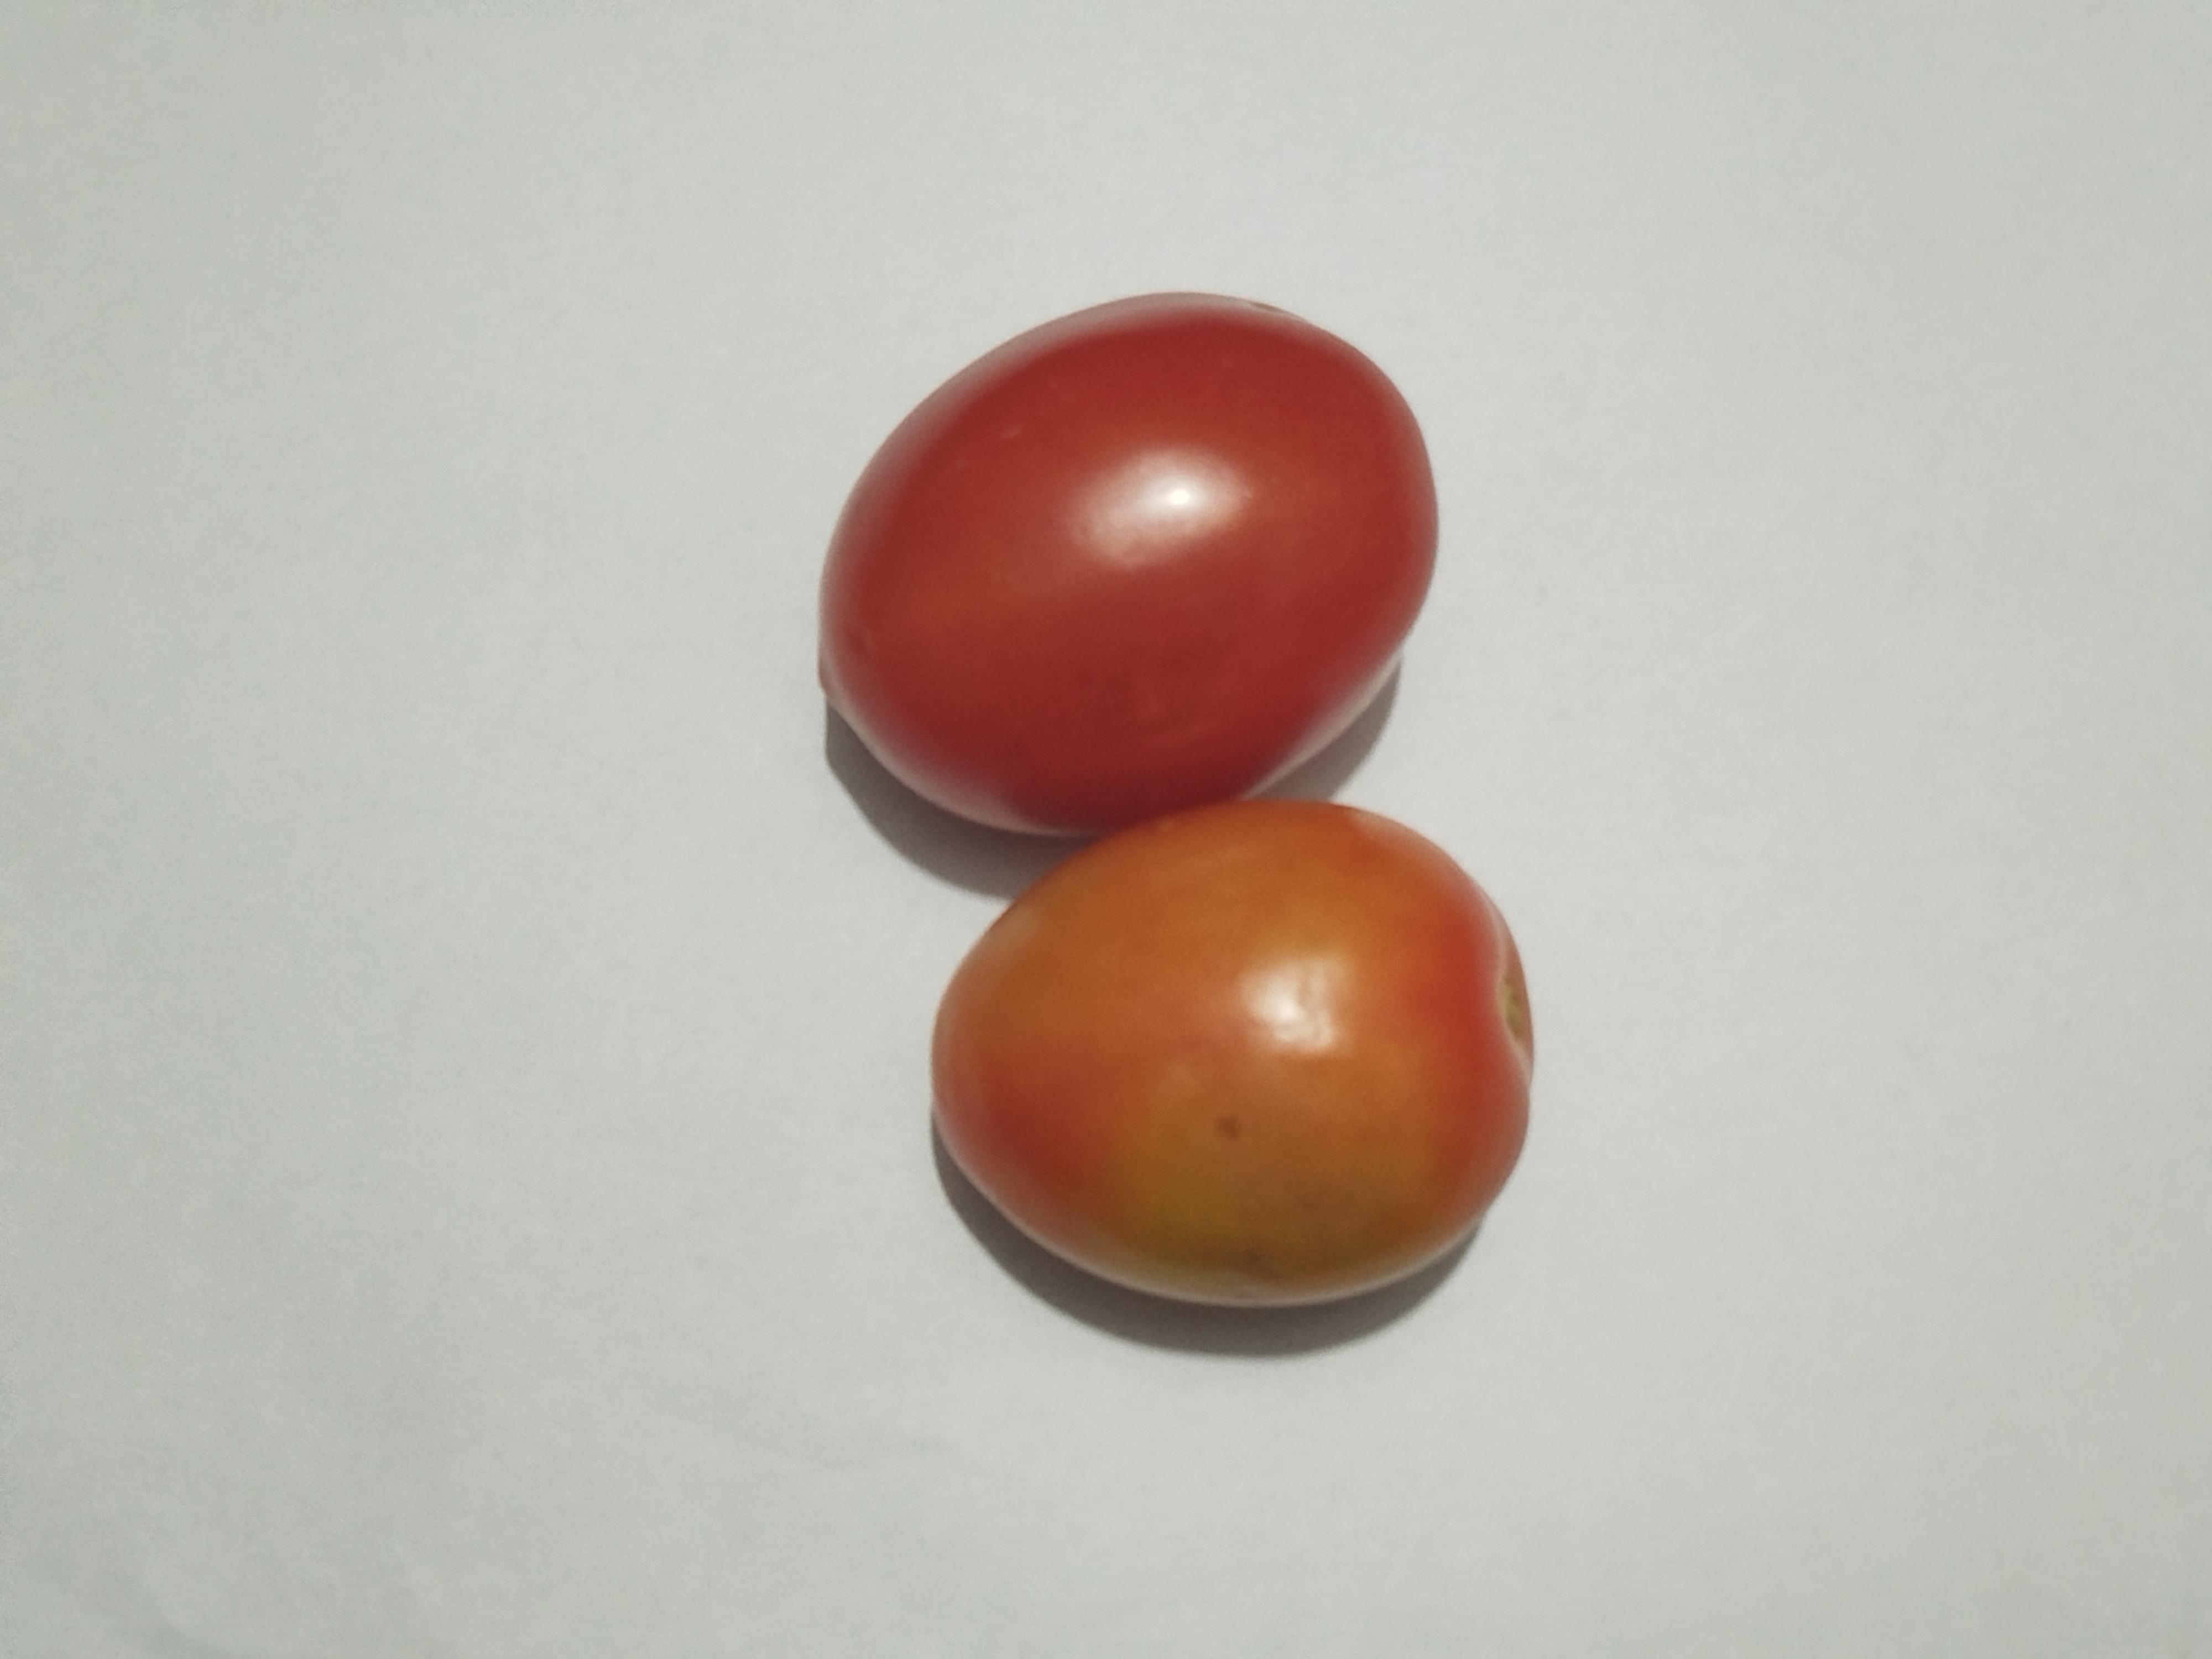
Label: Tomato